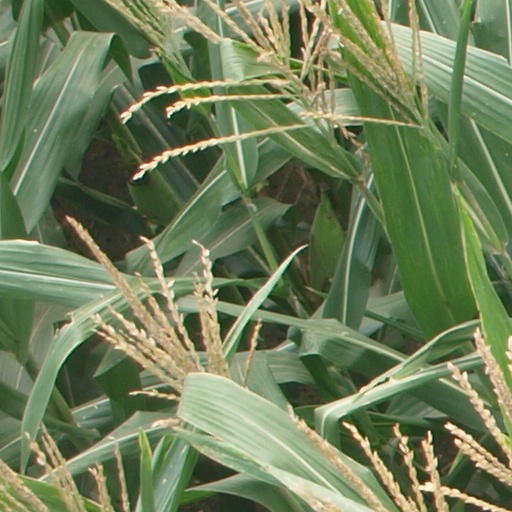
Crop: maize; corn